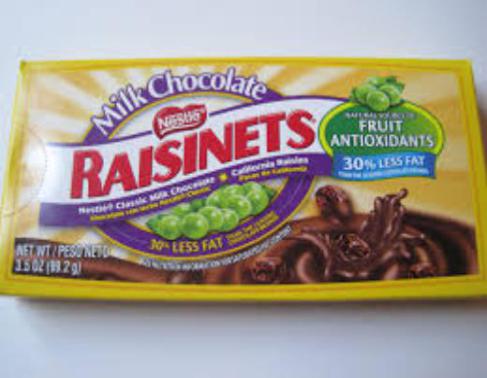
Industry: Food